Citroën

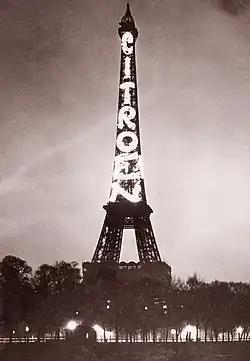
The Eiffel Tower served as a billboard for Citroën from 1925 to 1934.

Citroën used the Eiffel Tower as the world's largest advertising sign, as recorded in "Guinness World Records". He also sponsored expeditions in Asia (Croisière Jaune), North America (Croisière Blanche) and Africa (Croisière Noire), demonstrating the potential for motor vehicles equipped with the Kégresse track system to cross inhospitable regions. These expeditions conveyed scientists and journalists.